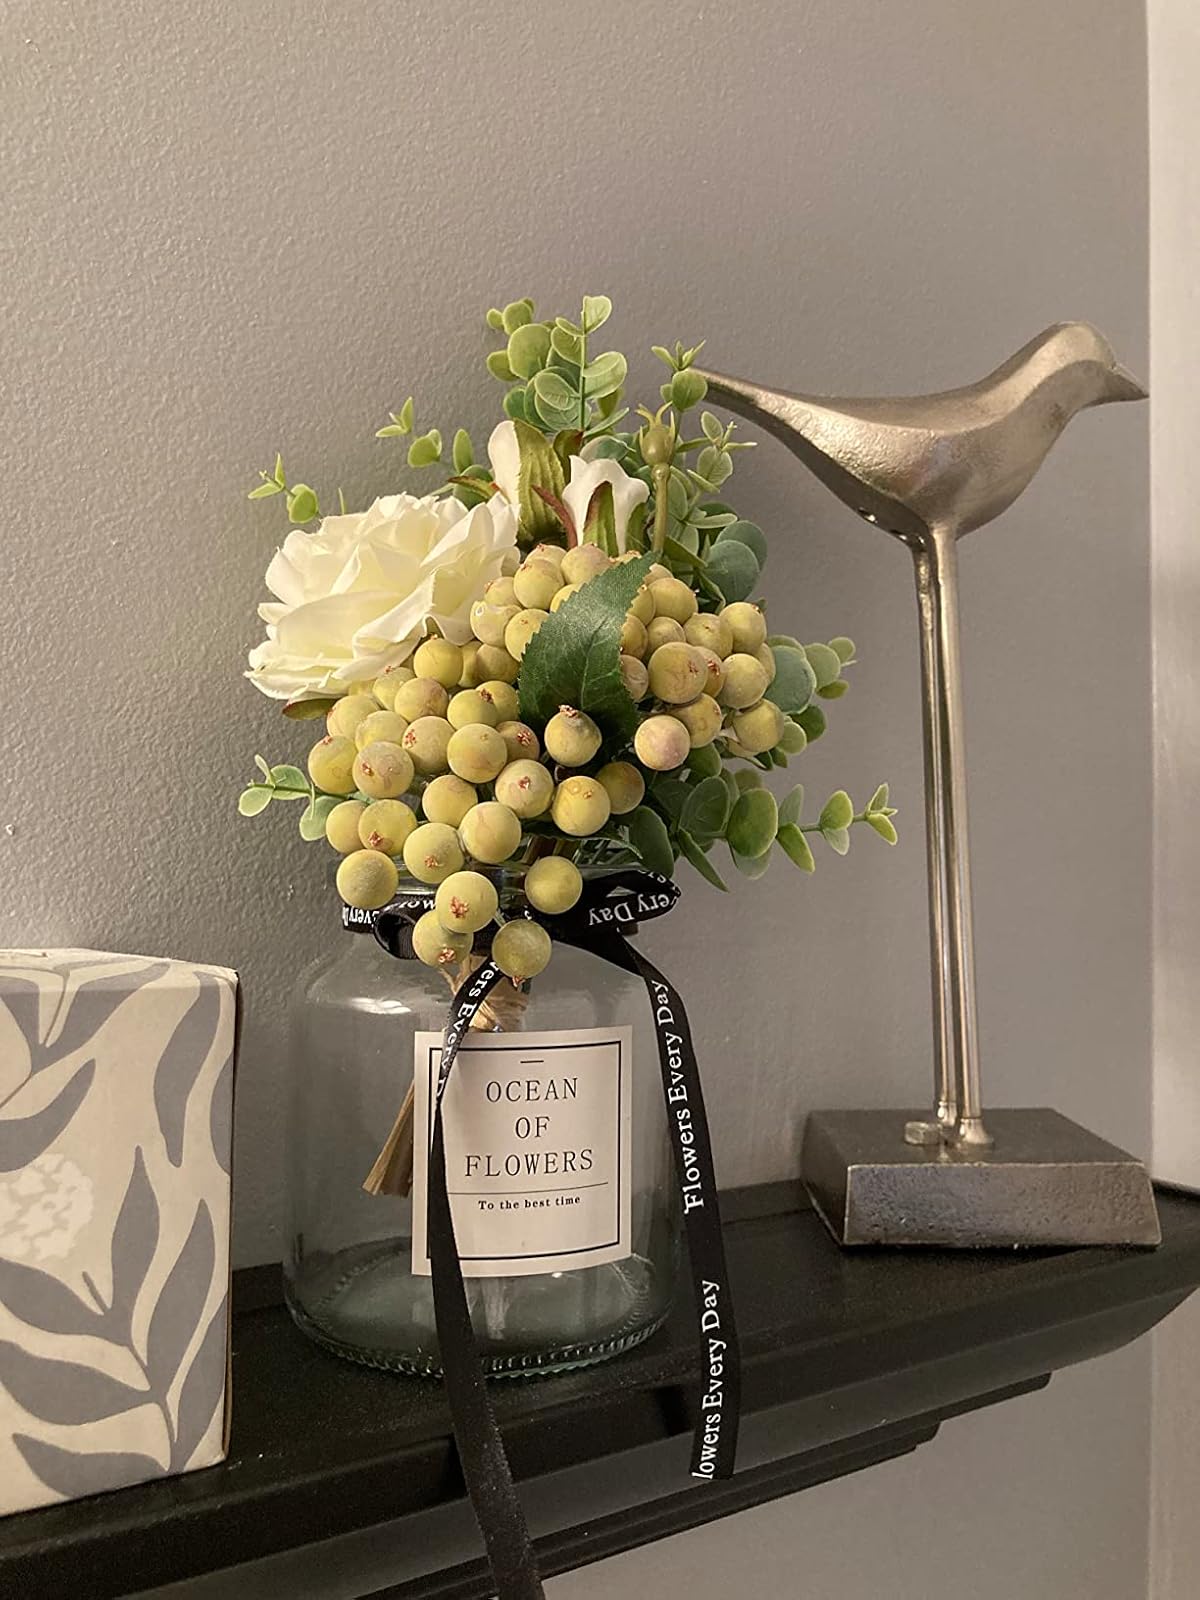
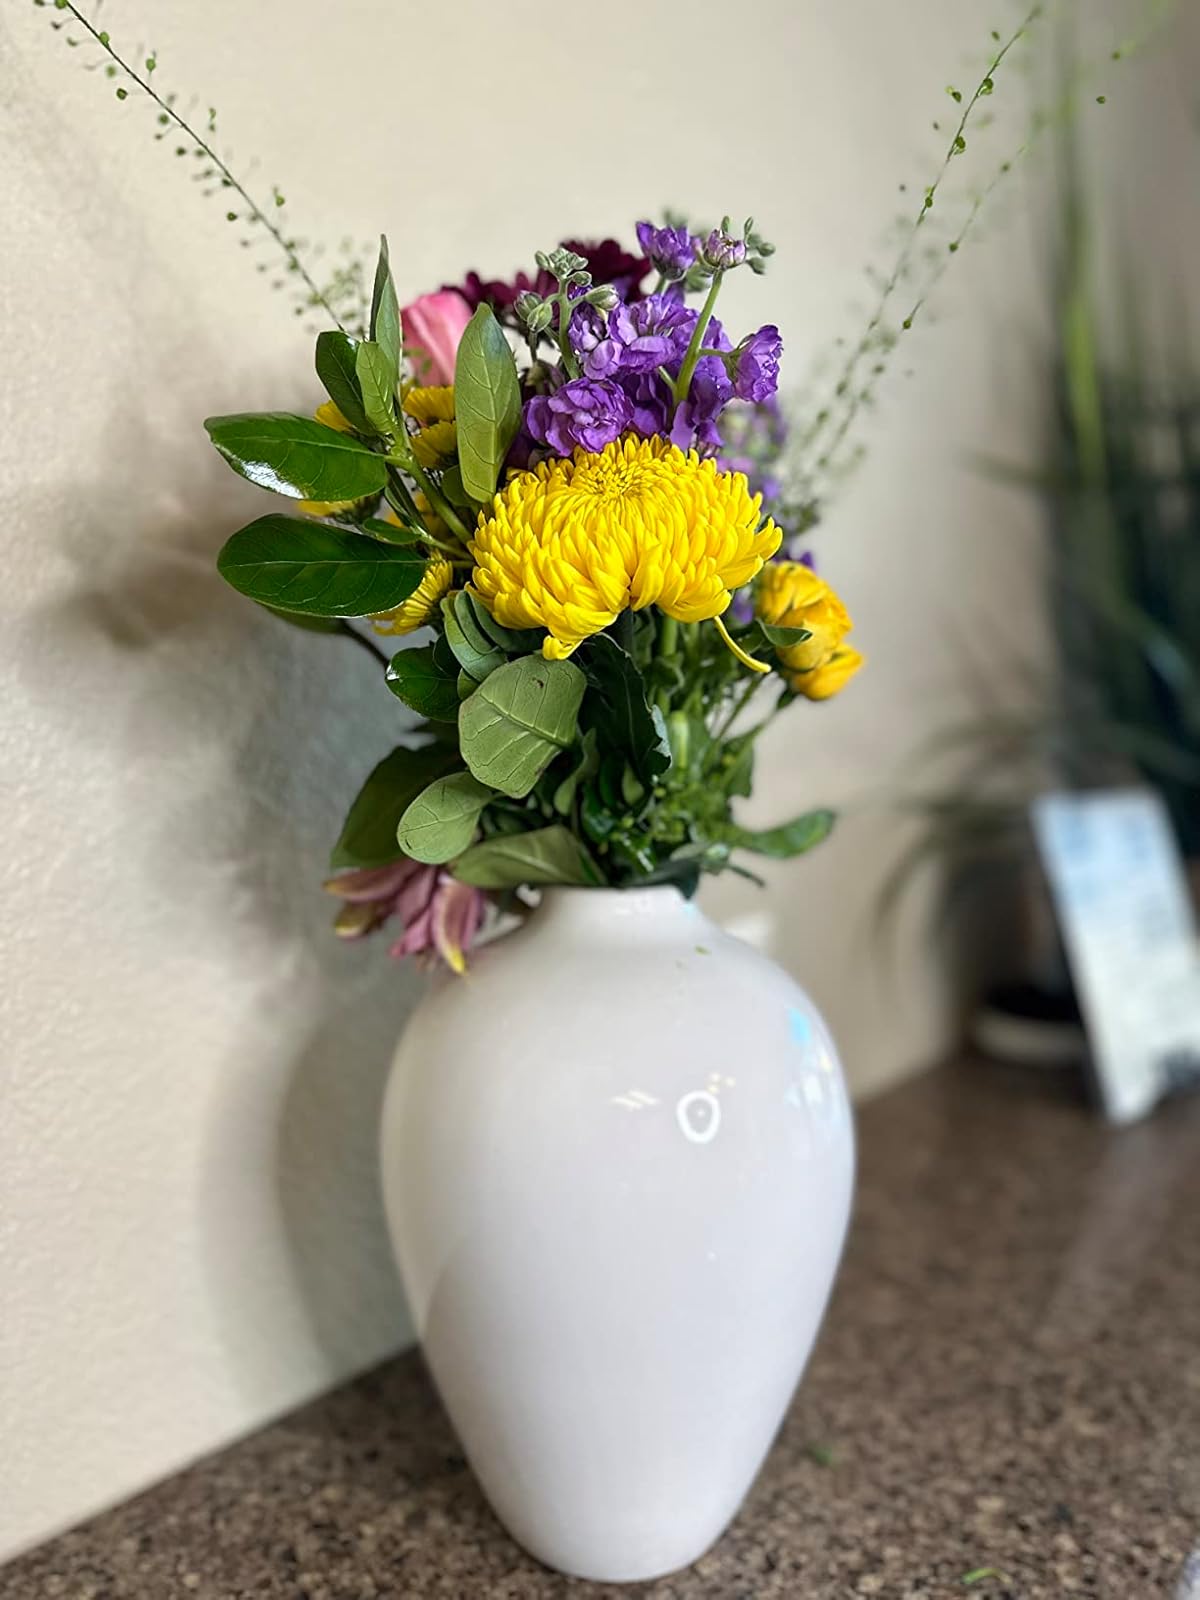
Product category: vase
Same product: no